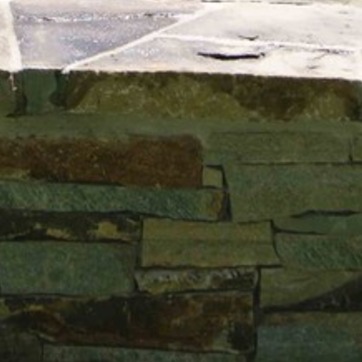
Material: stone